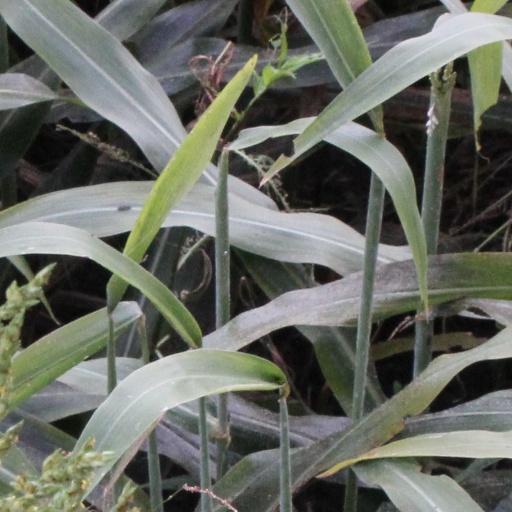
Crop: sorghum